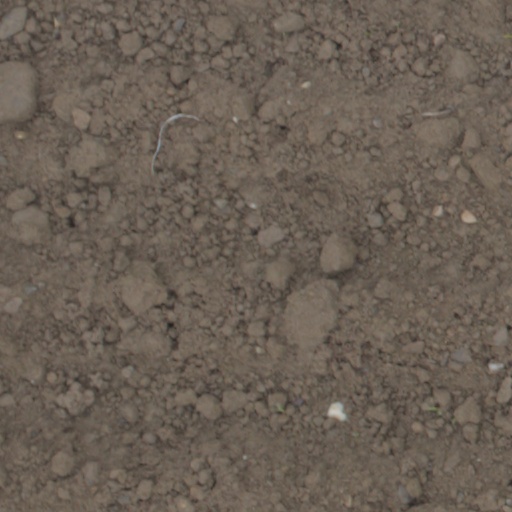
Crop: wheat